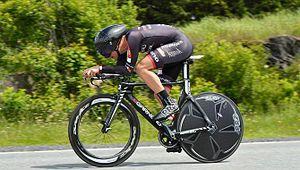
L'équipe cycliste Garneau-Québecor est une équipe cycliste canadienne basée au Québec et créée en 2000 et qui a le statut d'équipe continentale depuis 2013.